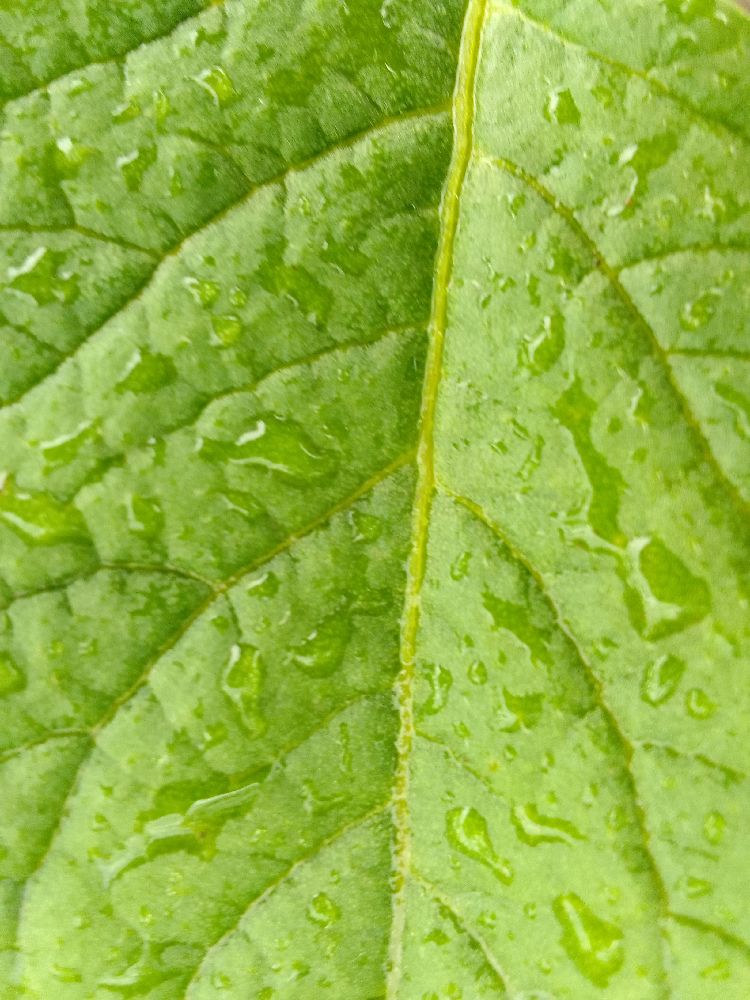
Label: Healthy